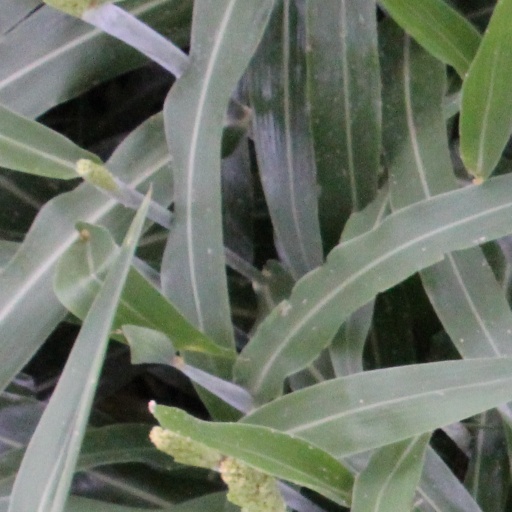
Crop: sorghum